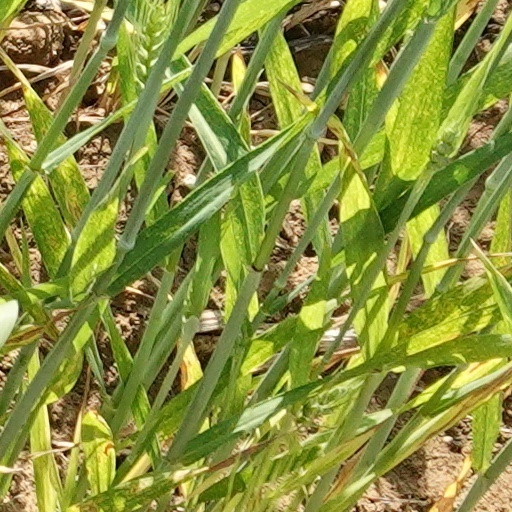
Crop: wheat